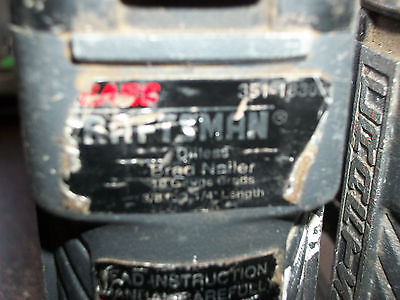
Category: stapler